Hamadi Jebali

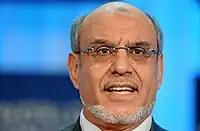
Jebali during the WEF 2012

Following the Tunisian revolution in January 2011, Ennahda was legalised. Since then, Hamadi Jebali has been present in public as the party's secretary-general and spokesman. In May 2011, he went to Washington, D.C. in the US at the invitation of the Center for the Study of Islam and Democracy. He also met U.S. Senators John McCain and Joe Lieberman.